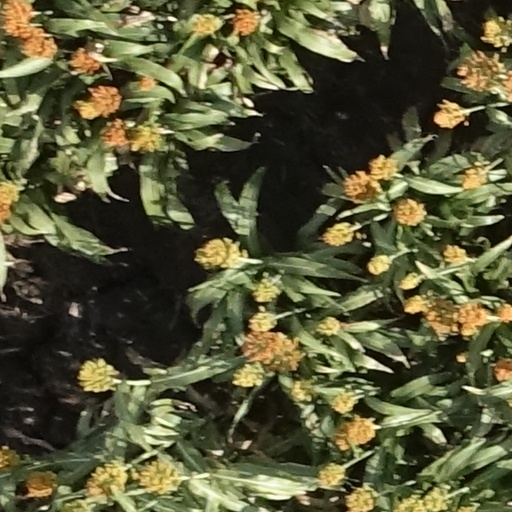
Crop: sorghum